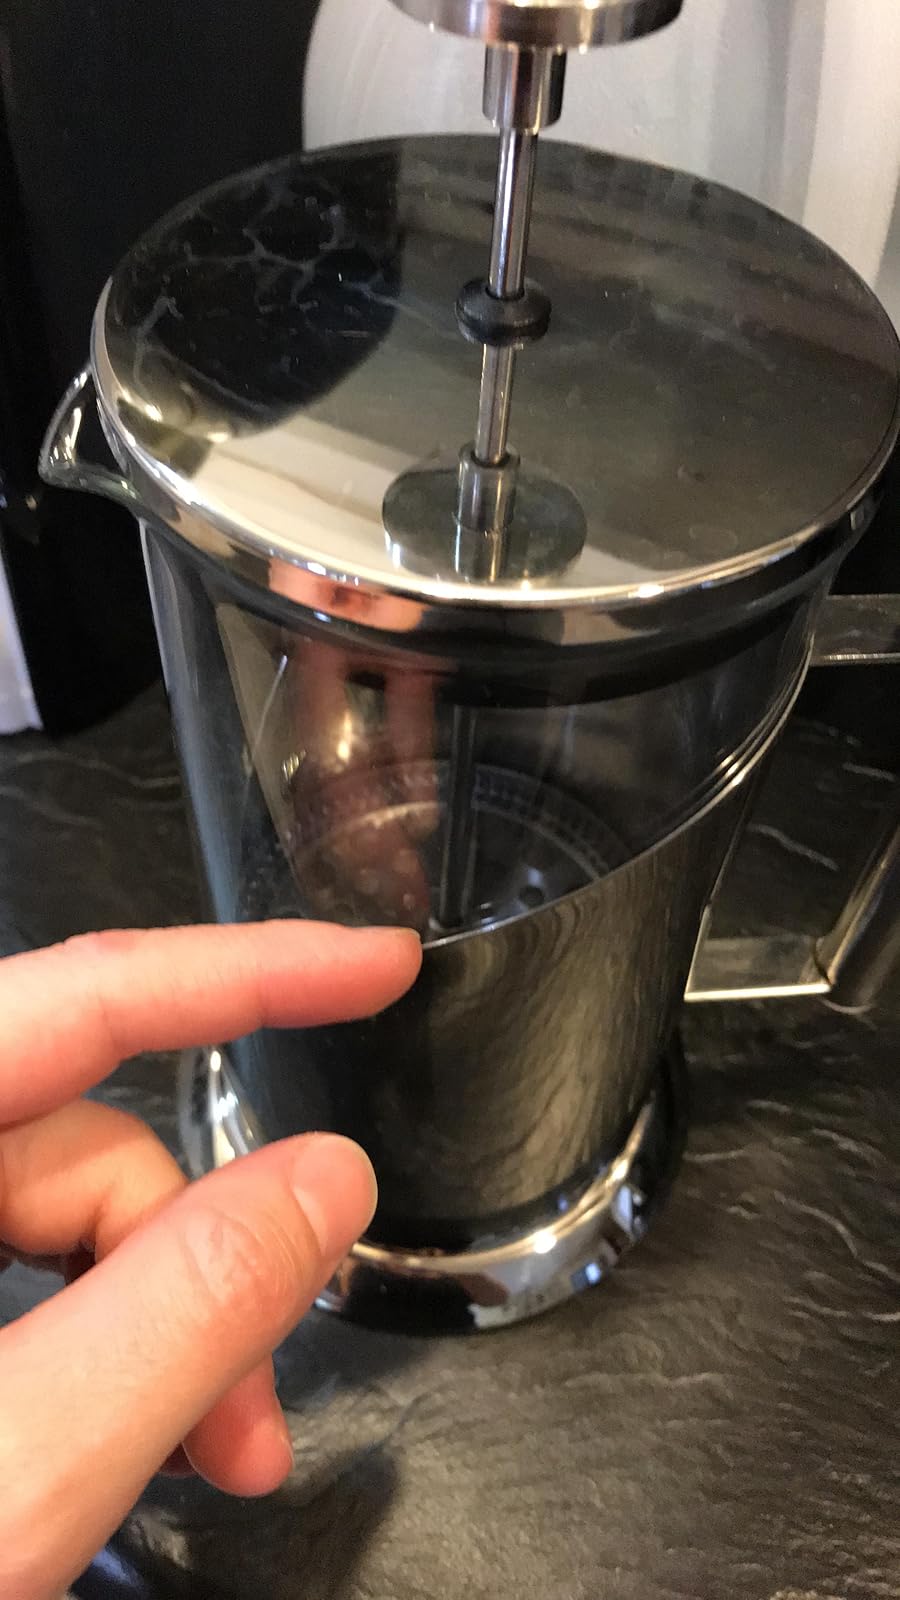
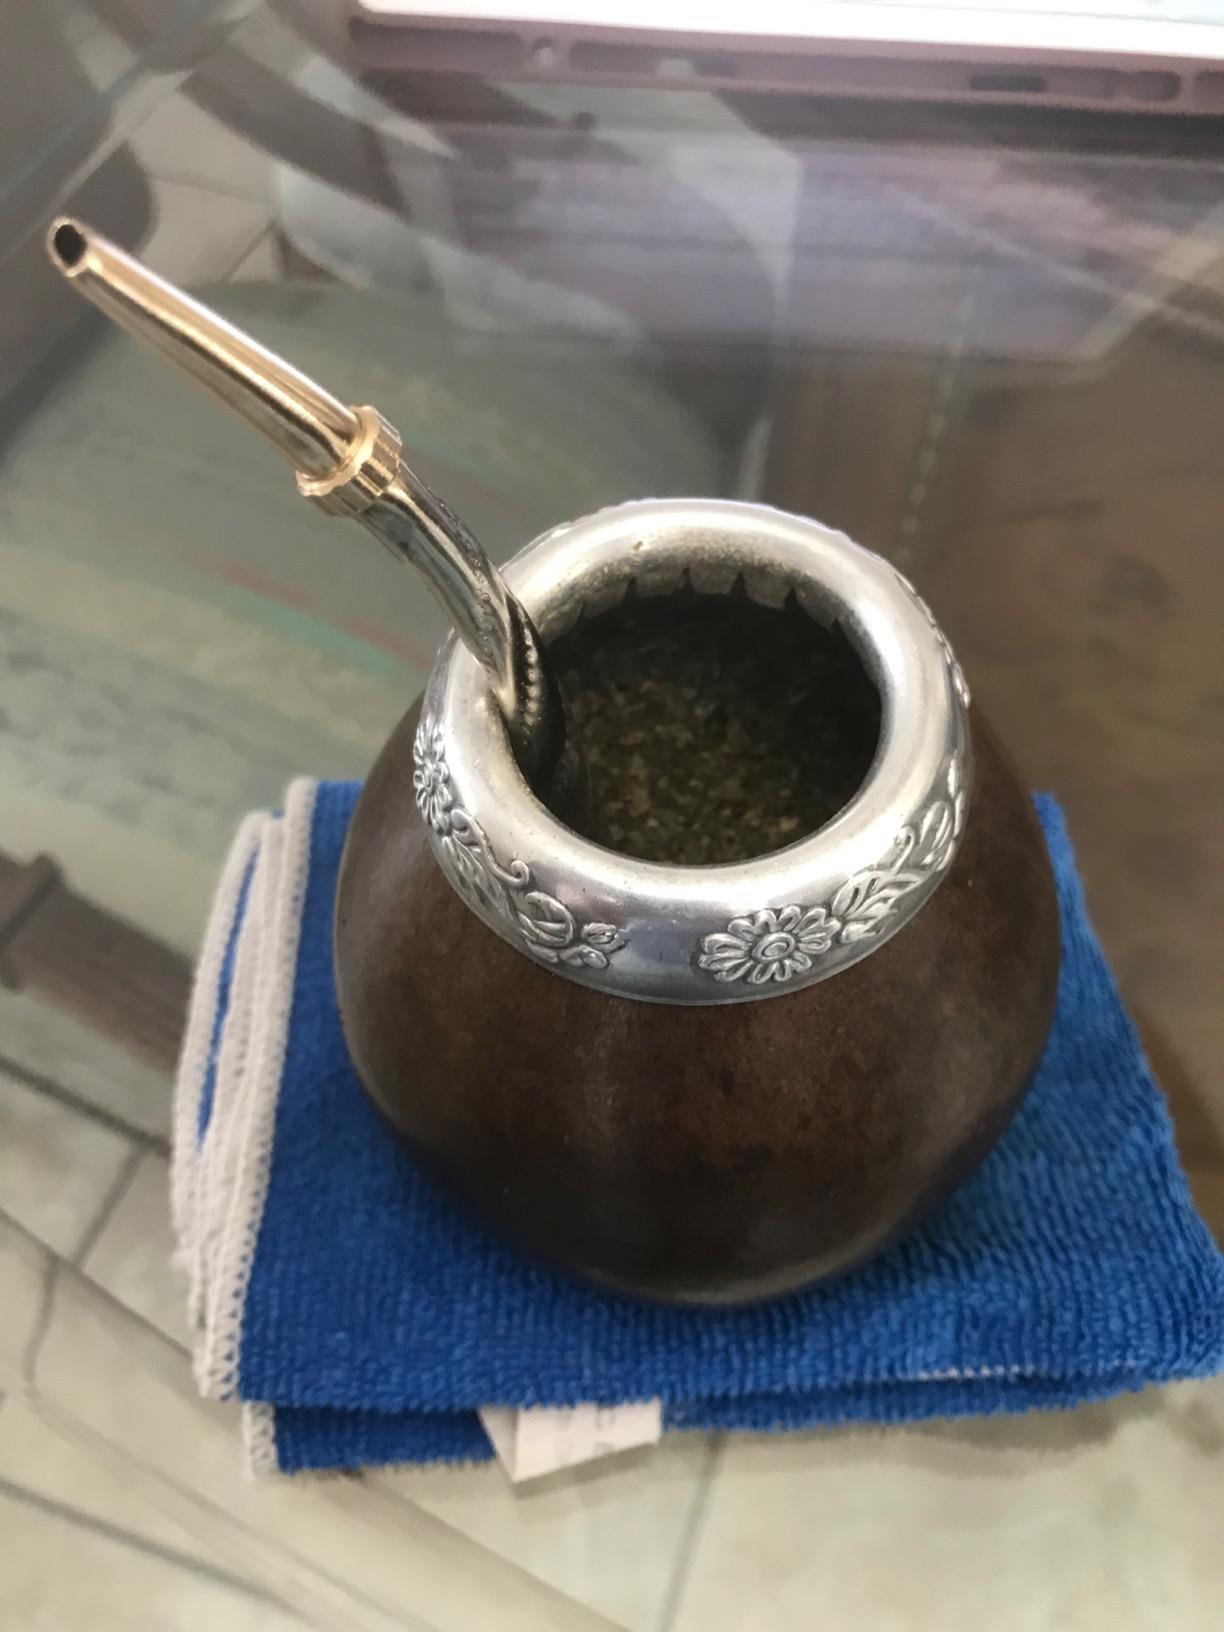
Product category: items_tea
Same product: no